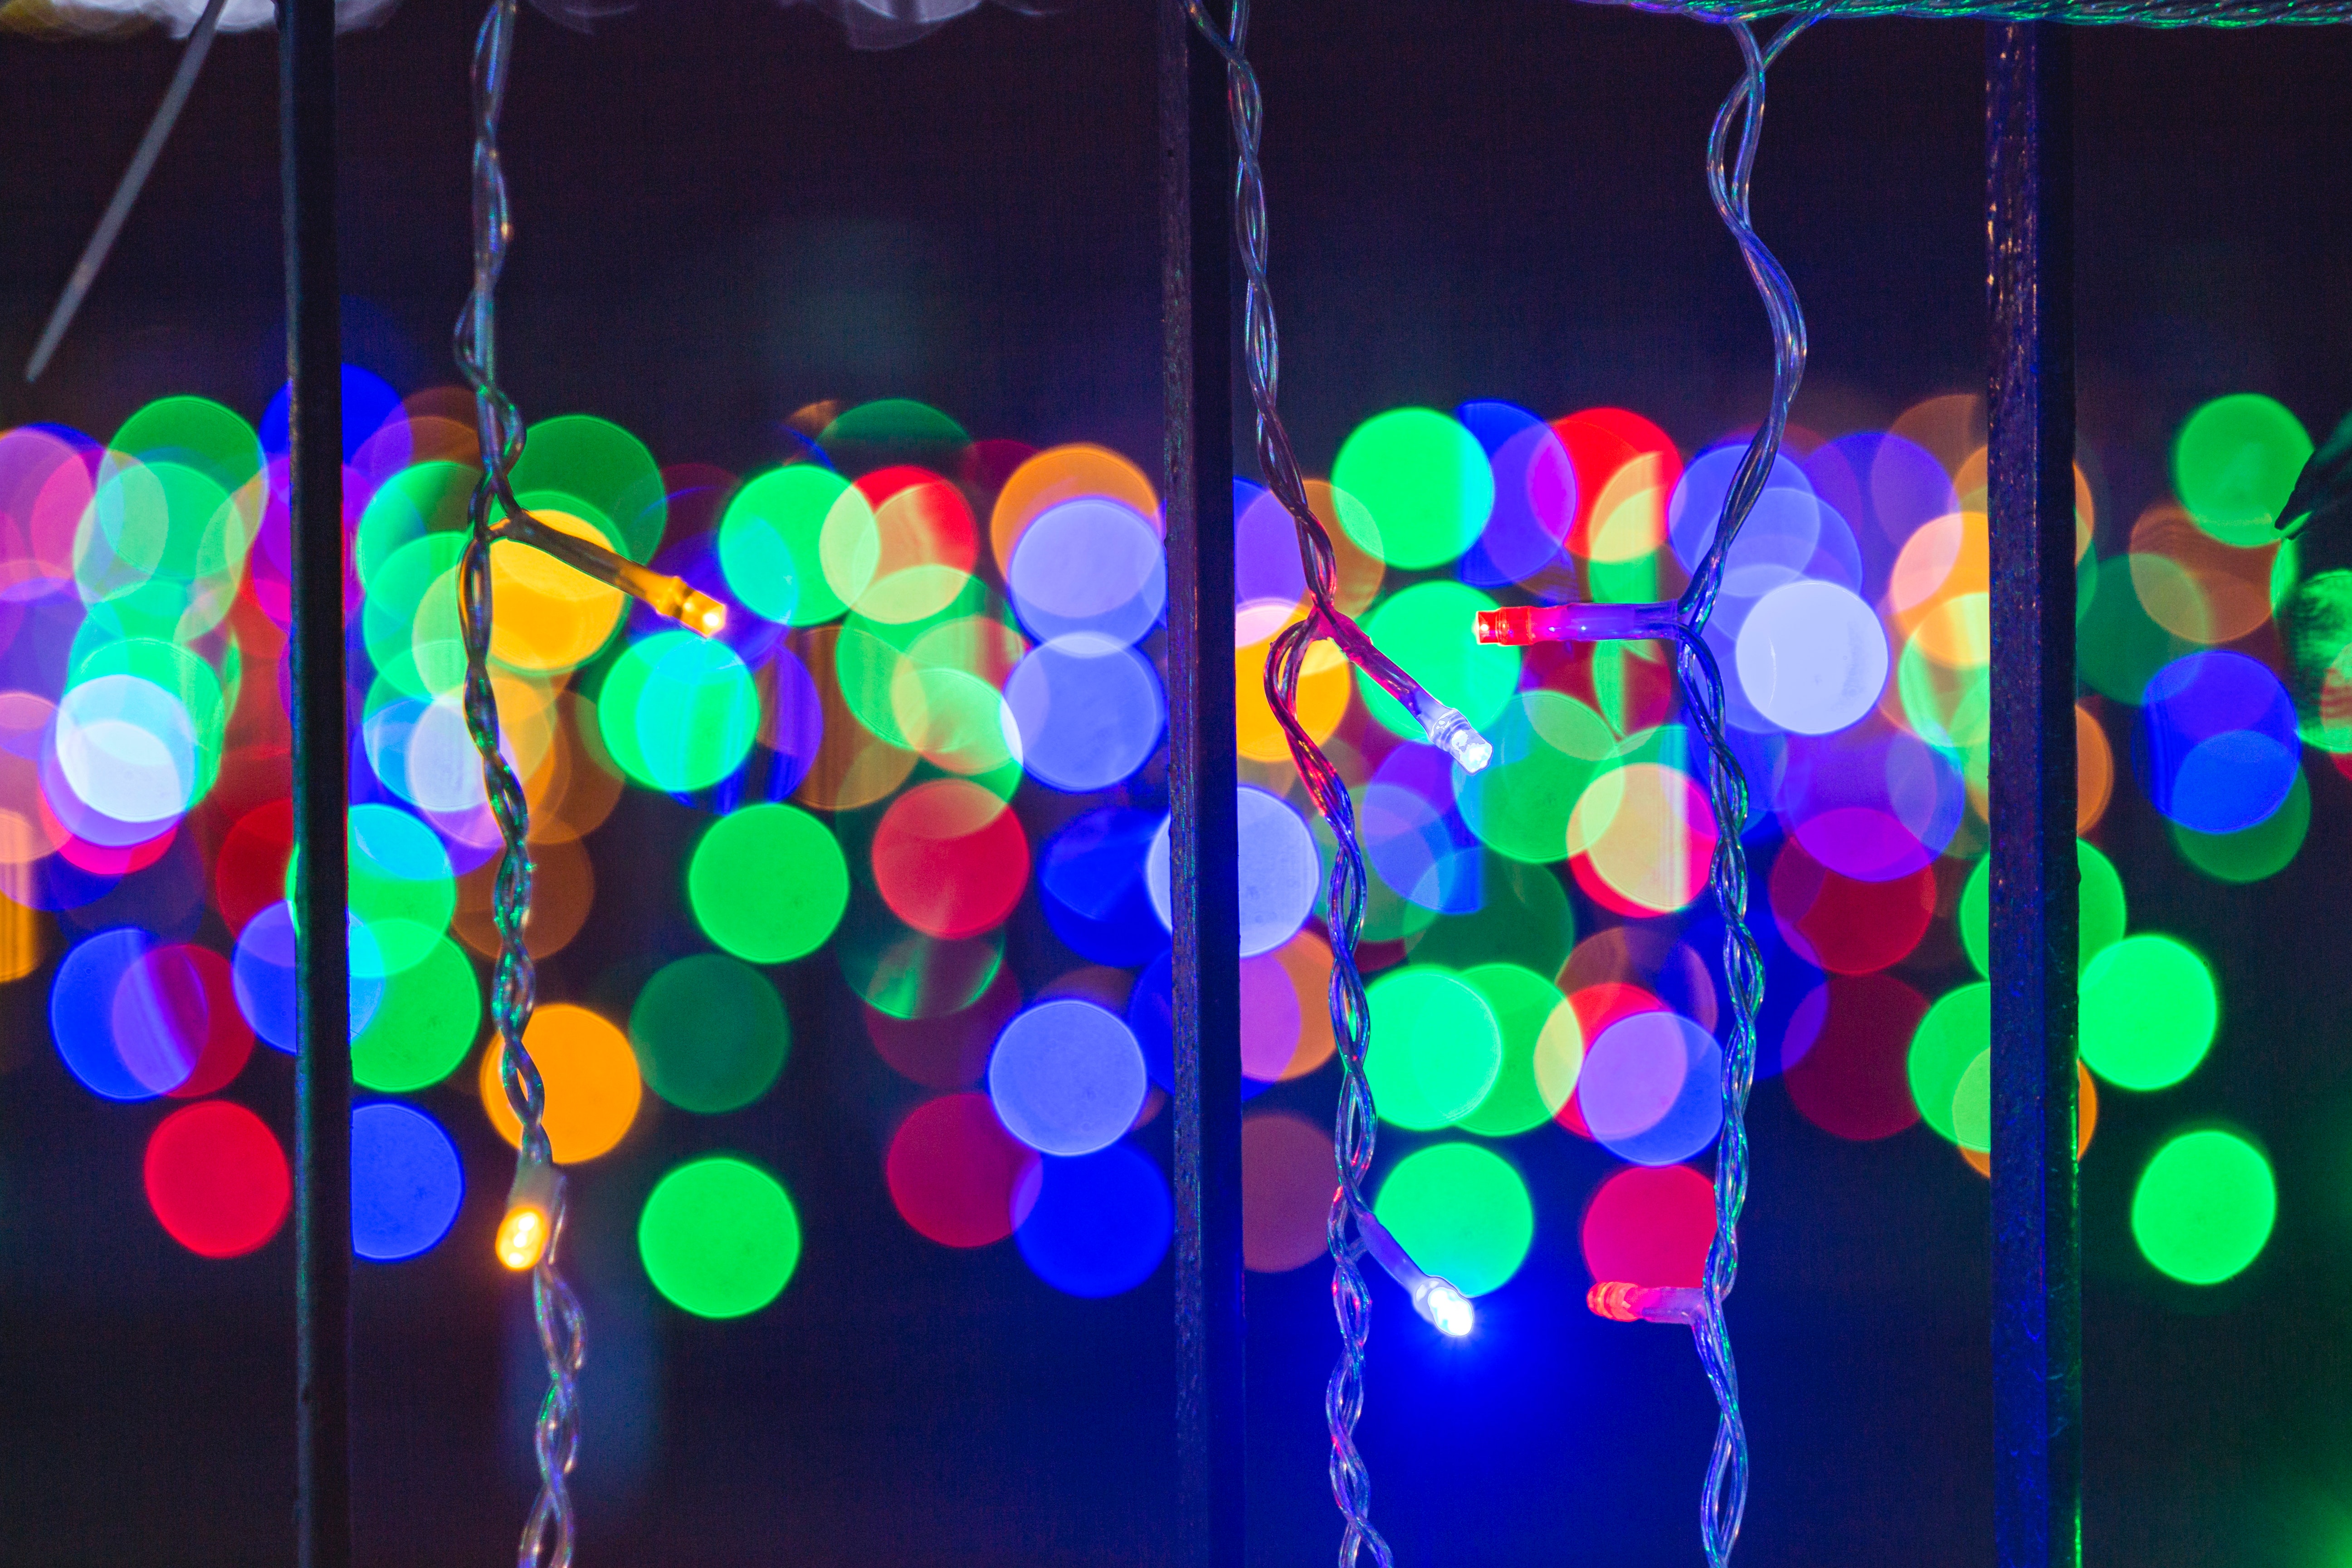
light, lighting, Visual effect lighting, circle, light emitting diode